Post-and-plank

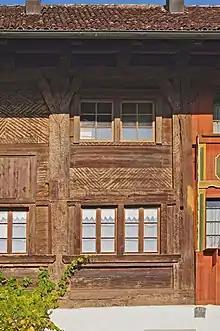
A 1460 Bohlenständerbau (plank-frame house) in Switzerland

"The support of horizontal timbers by corner posts is an old form of construction in Europe. It was apparently carried across much of the continent from Silesia by the Lausitz urnfield culture in the late Bronze Age." The Lausitz culture is also known as the Lusatian culture and within their territory is an archaeological site and archaeological open-air museum at Biskupin, Poland, where remnants of such structures were found and reconstructed. The structures found dated from 747 to 722 B.C and are similar in concept to piece sur piece construction. This historic carpentry is known in southern Sweden (skiftesverk), particularly Gotland where it is also known as "bulhus", Germany, Poland, including Silesia, Bohemia - Czech Republic, Hungary, Lithuania, Switzerland, Austria.